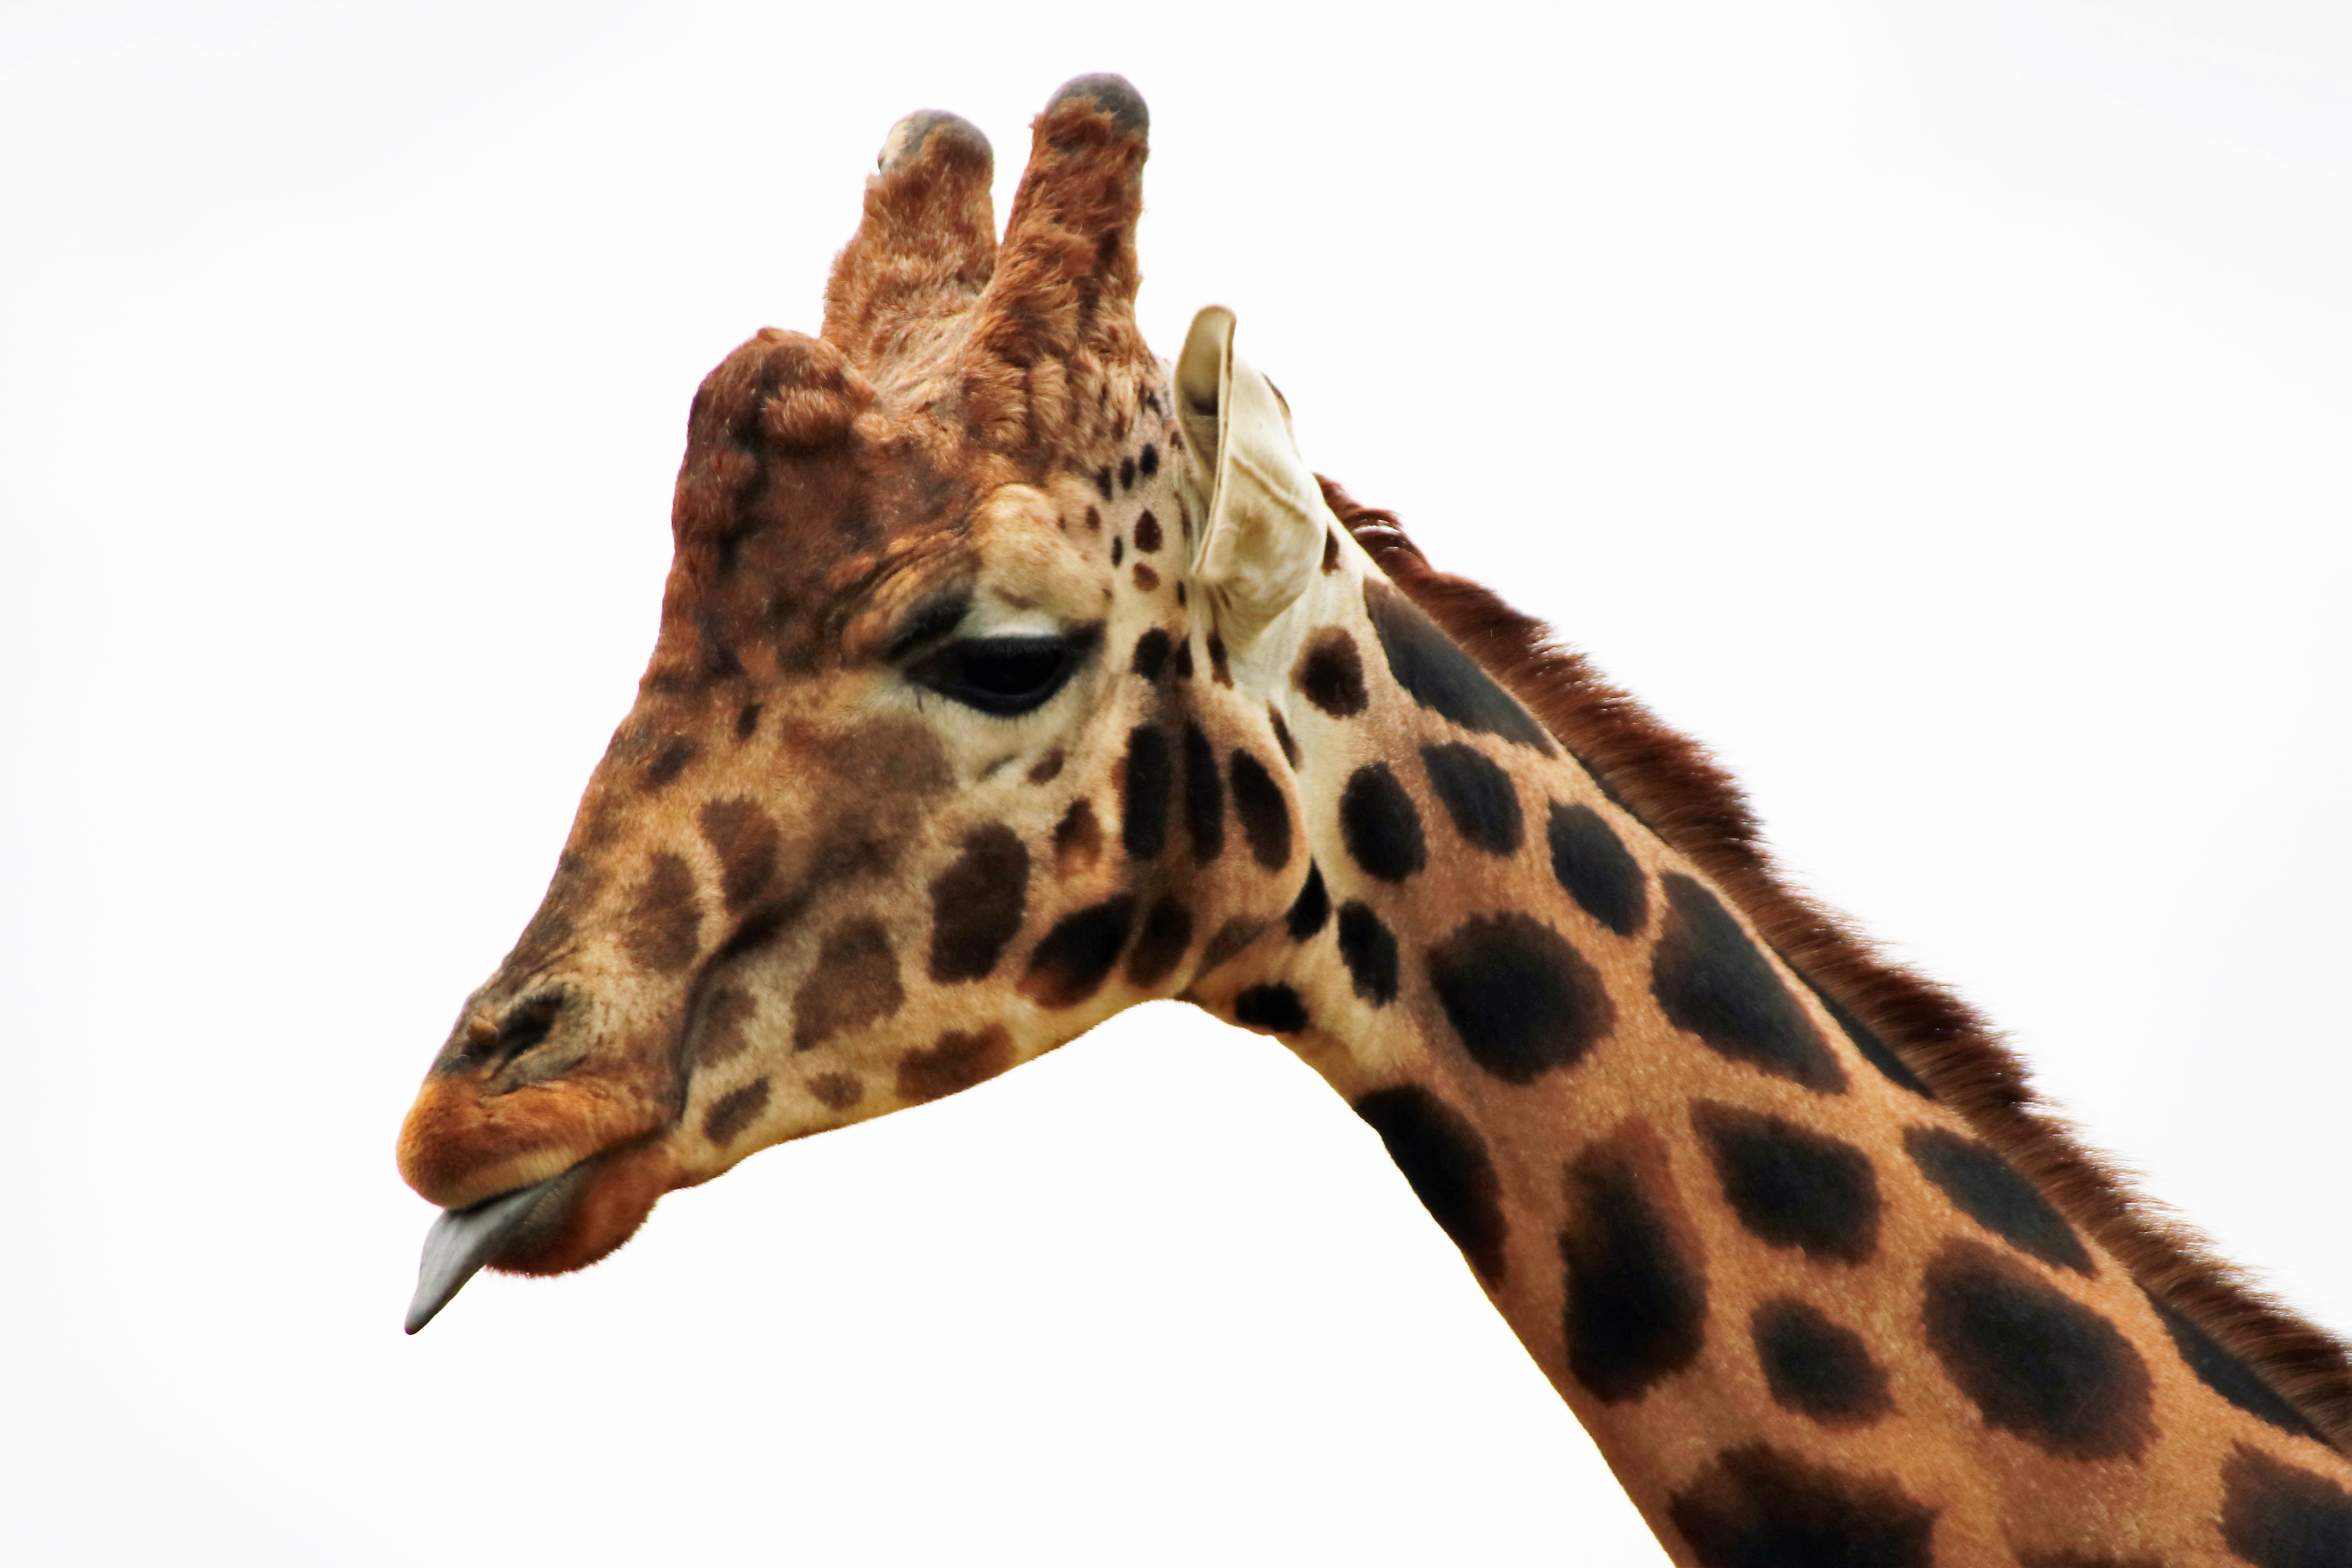
nature, grass, outdoor, wilderness, animal, cute, wildlife, wild, africa, mammal, fauna, savanna, long neck, giraffe, vertebrate, big, safari, giraffidae